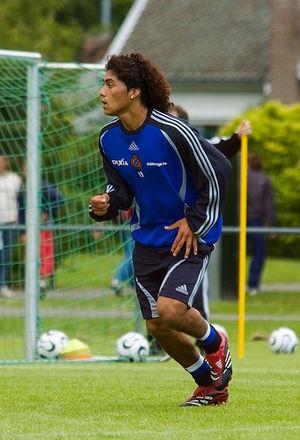
Daniel Chávez Castillo, né le 8 janvier 1988 à Callao, est un footballeur péruvien. Il évolue au poste d'attaquant.